Security alarm

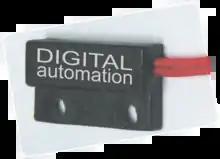
Reed Switch

The hermetically sealed reed switch is a common type of two-piece sensor. This switch operates with an electrically conductive switch that is either normally open or normally closed when under the influence of a magnetic field in respect to proximity to the second piece, which contains a magnet. When the magnet moves away from the reed switch, the reed switch either closes or opens, based on the normally closed or open design. This action, coupled with an electric current, allows an alarm control panel to detect a fault on that zone or circuit. These sensors are common, are found wired directly to an alarm control panel, or are typically found in wireless door or window contacts as sub-components.